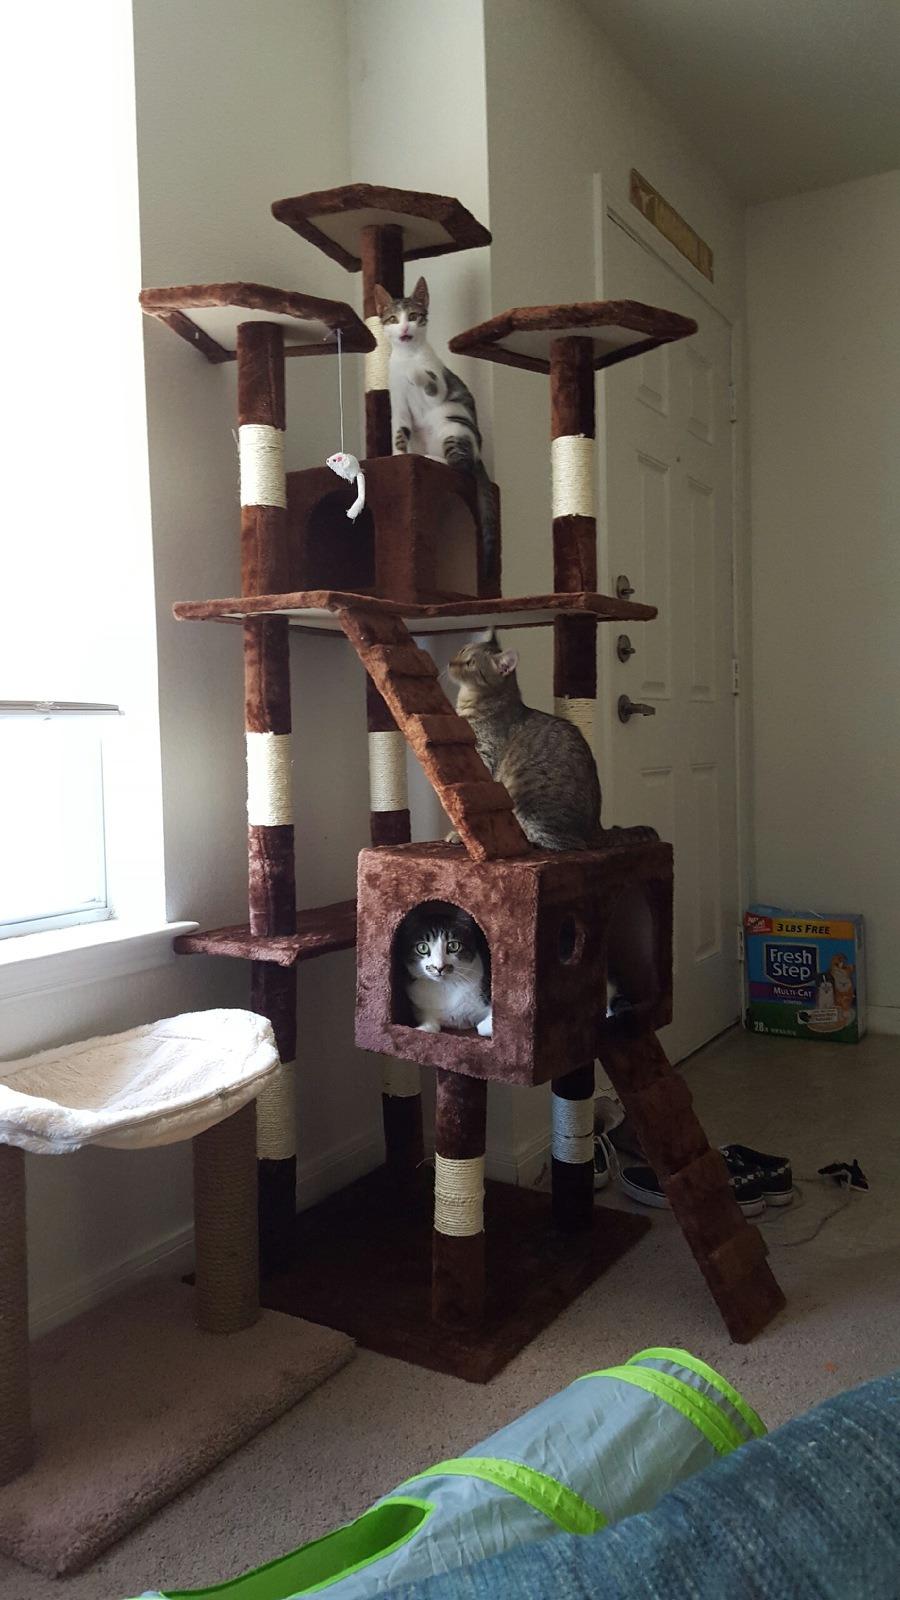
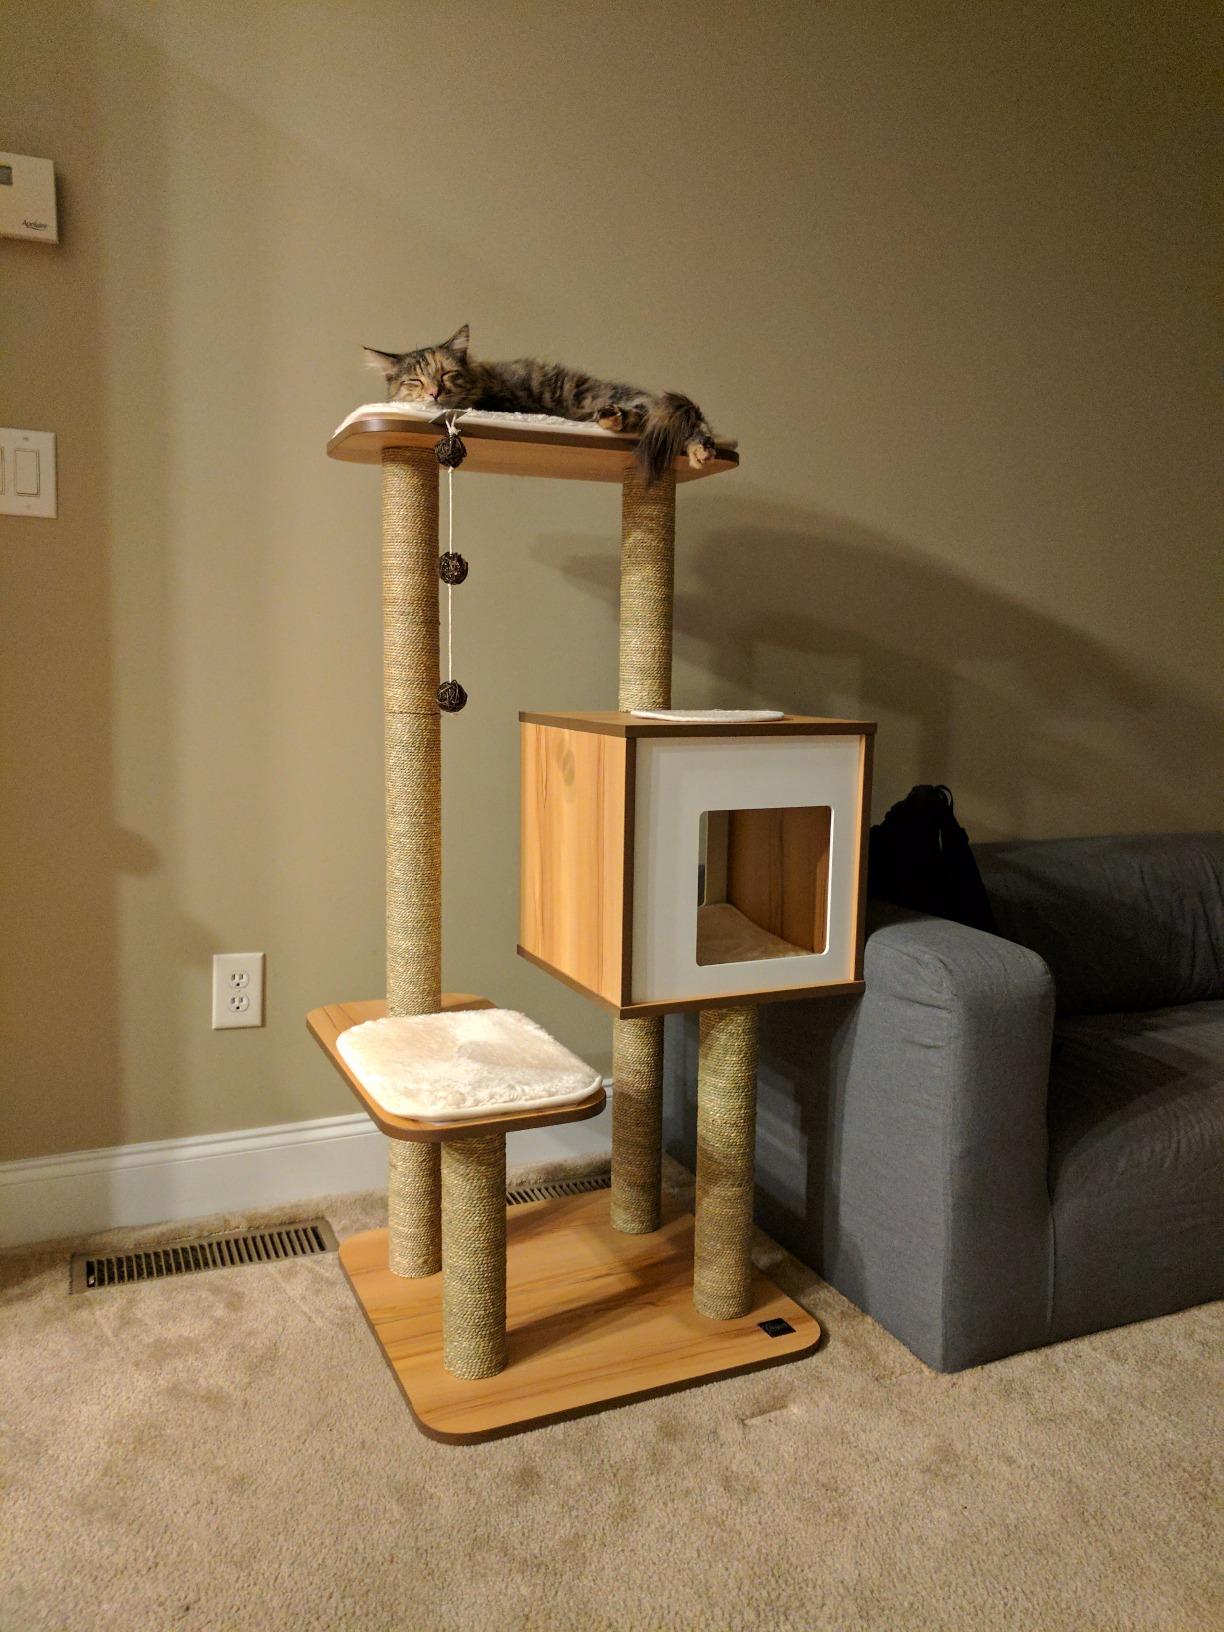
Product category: items_cat tree
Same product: no